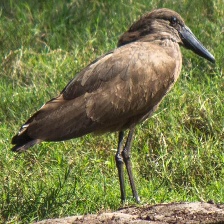
Species: HAMERKOP
Scientific name: SCOPUS UMBRETTA